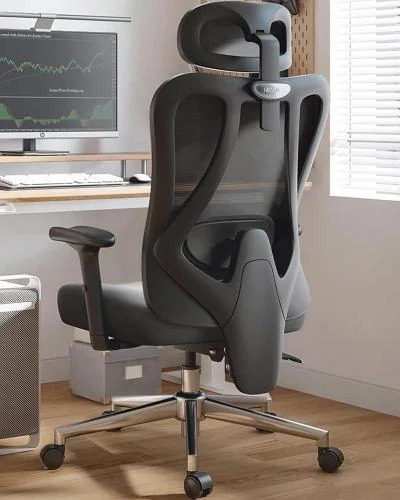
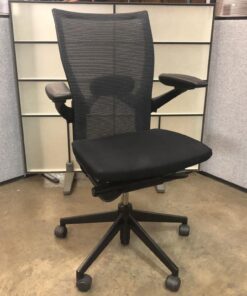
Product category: items_chair
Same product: no